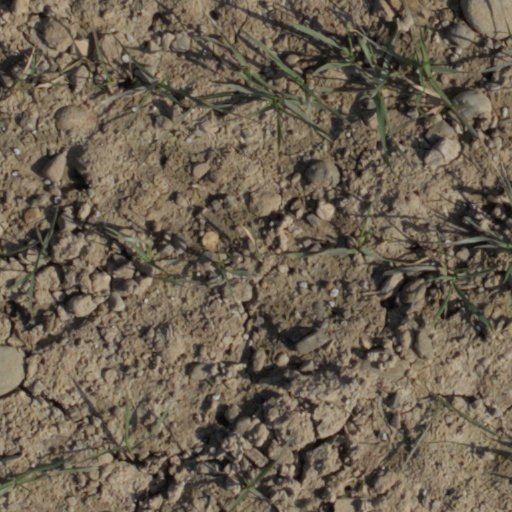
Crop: wheat